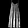
Label: Dress